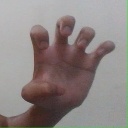
अक्षर: झ